Glögg

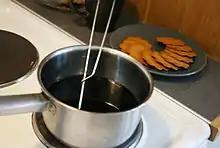
Glögg being warmed up

Glögg recipes vary widely; variations commonly start with white or sweet wine or spirits such as brandy or cognac. The production of glögg begins by boiling water and adding spices to it. After a few minutes of simmering, the mixture is sieved and fruit juice, wine or clear spirits are added. Other versions begin by warming up the wine, alcohol, and sugar (not boiling it) and letting the spices steep in it overnight. The most common spices in glögg are cloves, cinnamon, cardamom and ginger. Other common ingredients can include citrus peel from oranges or lemons, raisins, or almonds.